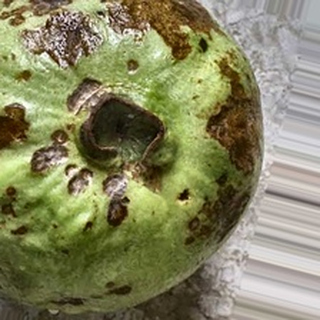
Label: guava_anthracnose